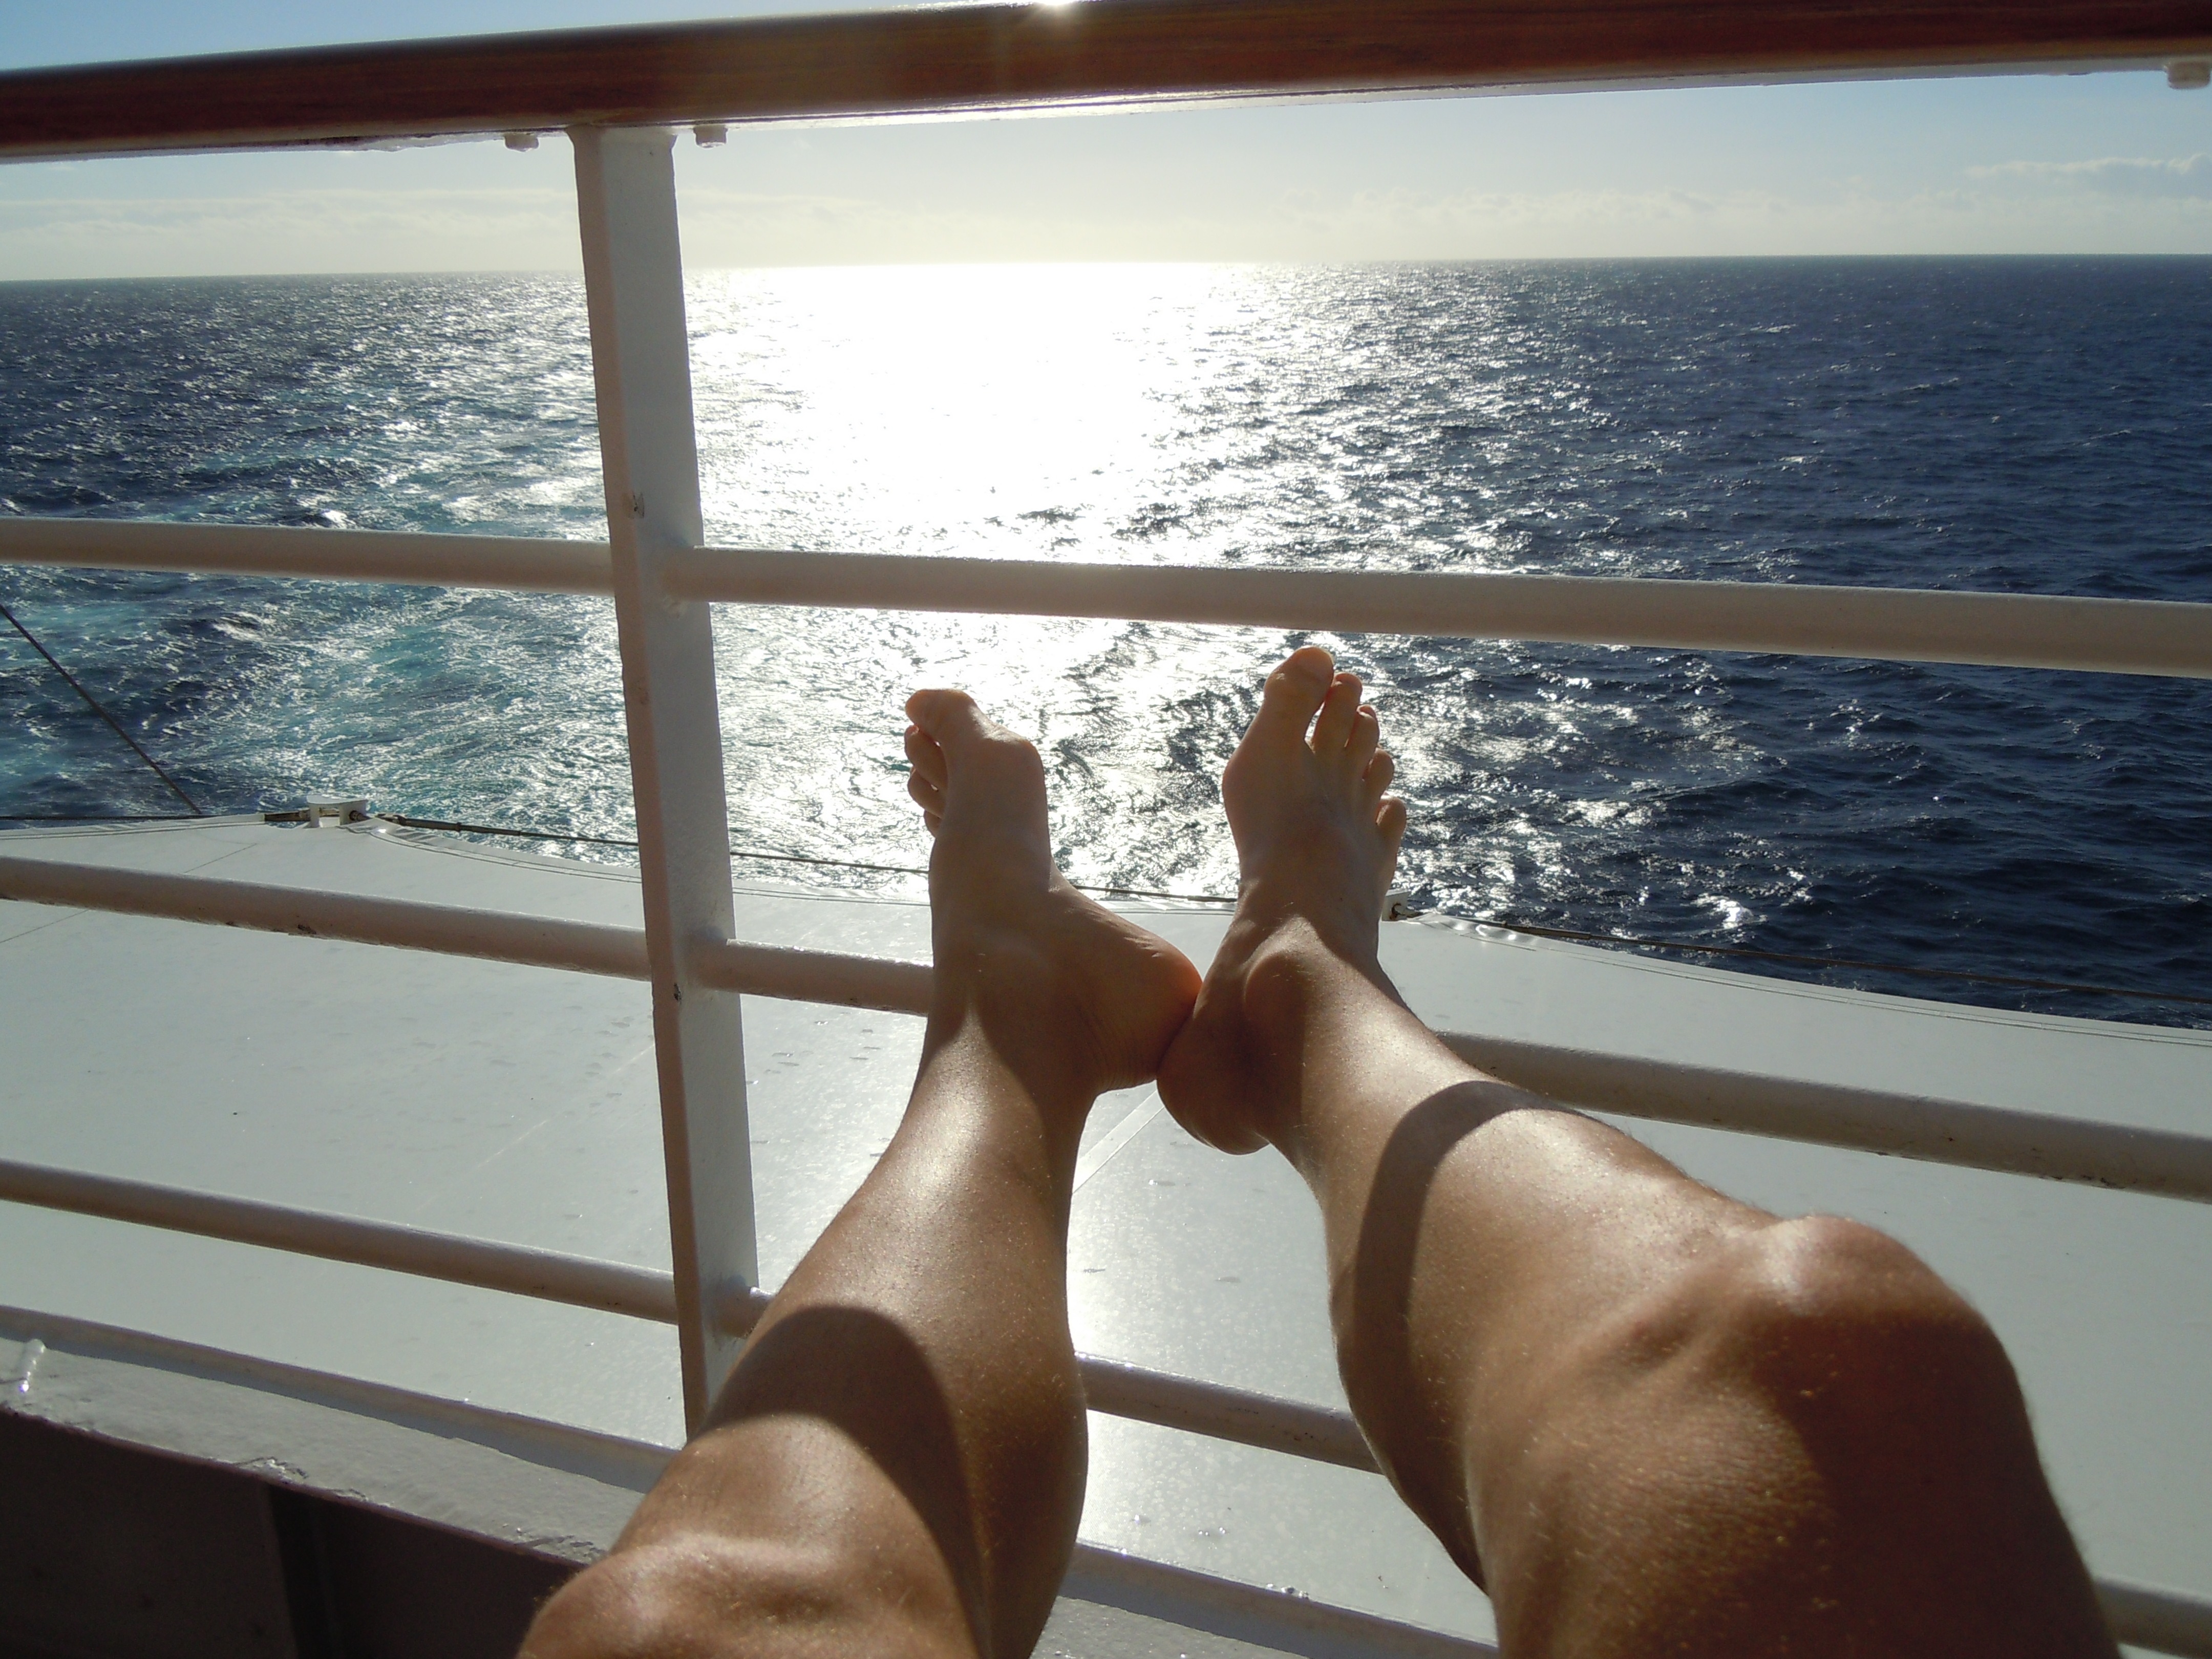
hand, beach, sea, water, ocean, sky, ship, summer, vacation, leg, relax, foot, holiday, leisure, arm, muscle, fun, beautiful, aida, barechestedness, sun tanning